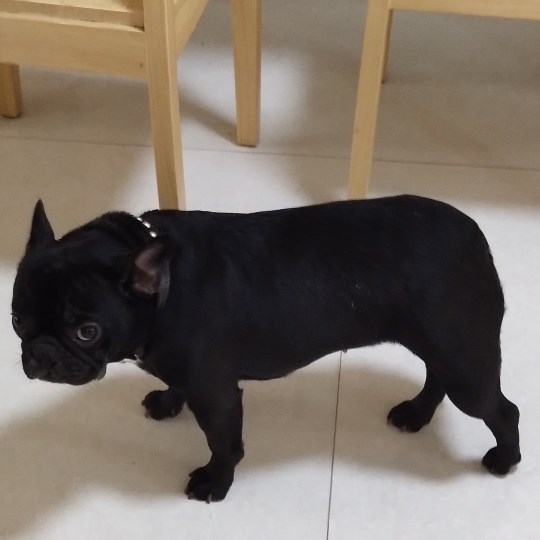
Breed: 1121-n000002-French_bulldog